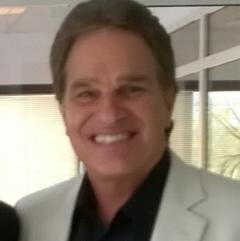
Age: 67